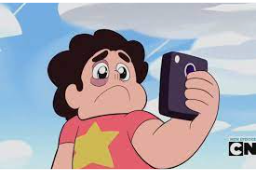
Portrait style: Cartoon Portrait